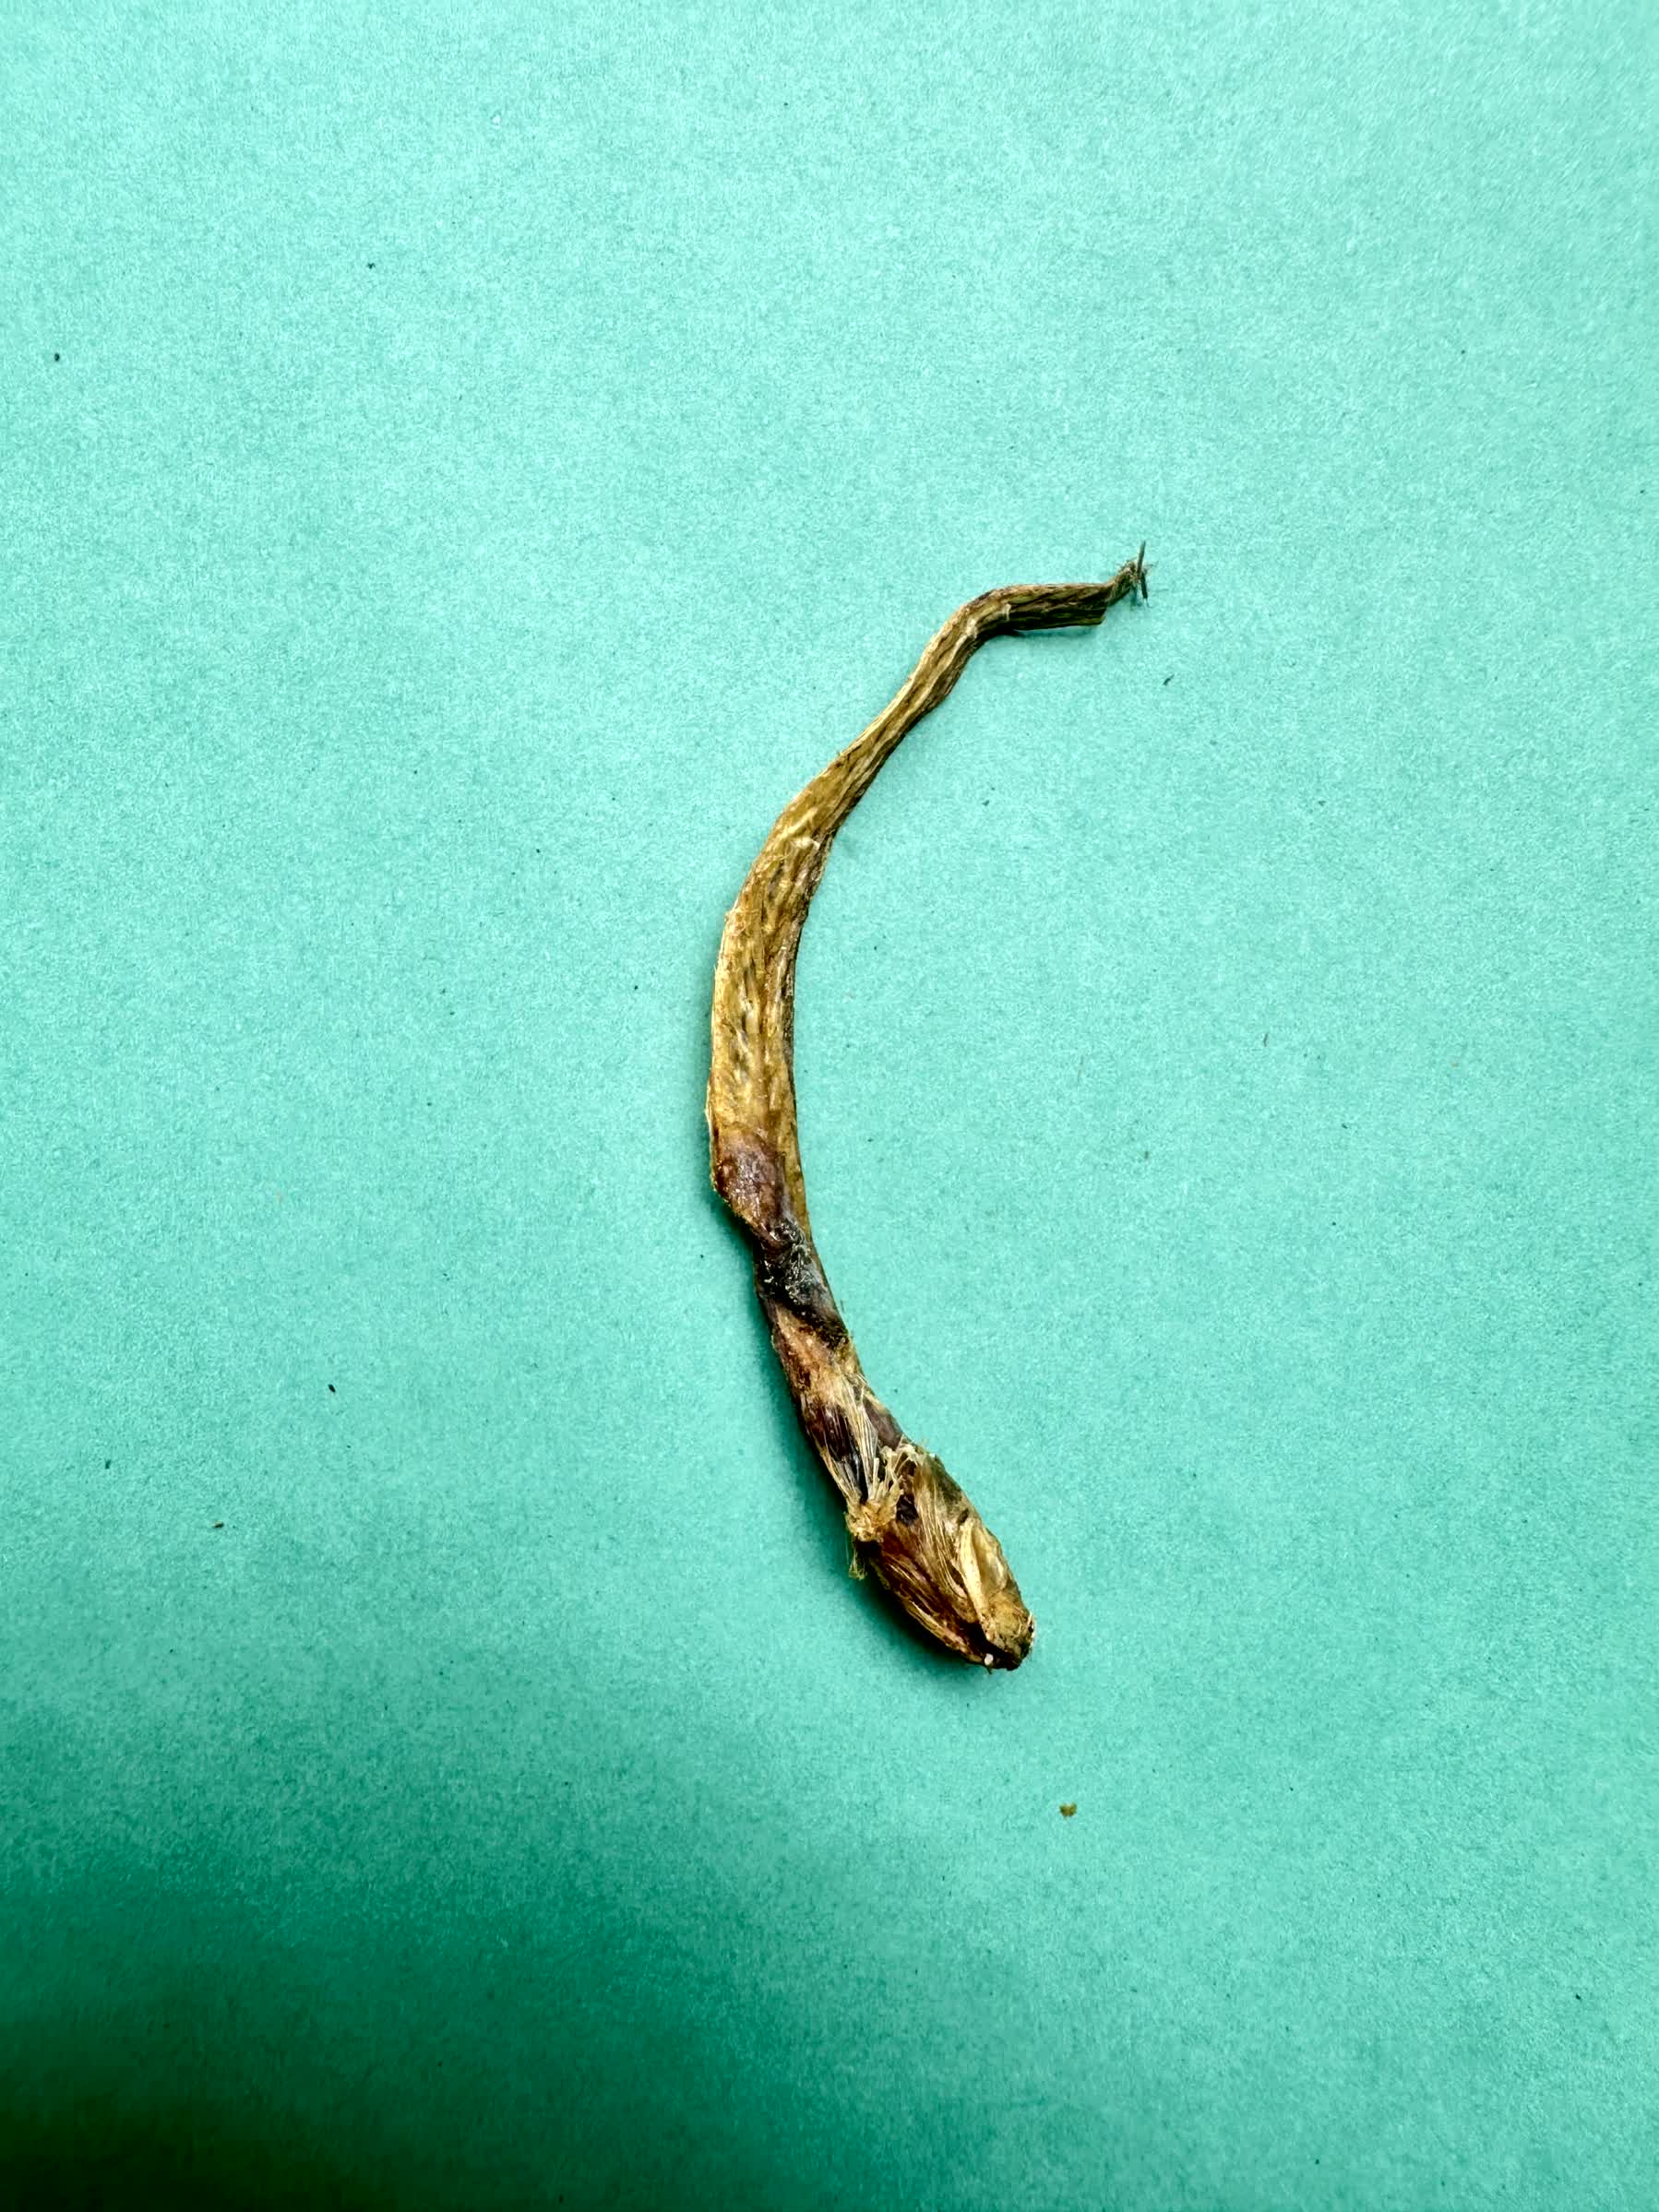
Species: Chewa